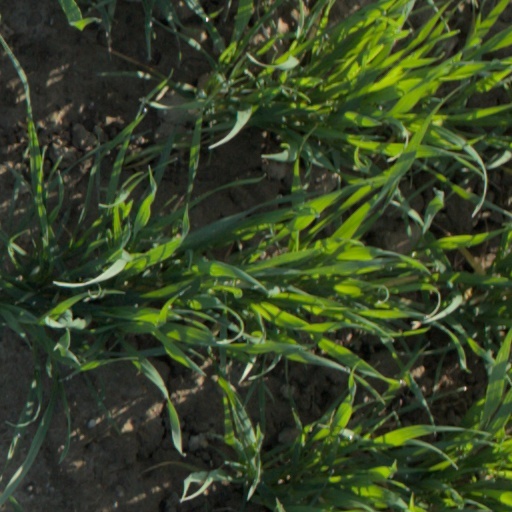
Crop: wheat